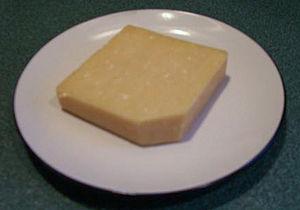
Le Dubliner est un fromage irlandais au lait de vache affiné pendant au minimum 12 mois. Il est fabriqué par la société Carbery, une filiale de la société laitière Kerrygold. Il est nommé d’après la capitale du pays : Dublin.